Insta360

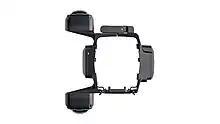
Insta360 Sphere

Launched in March 2023, Insta360 Flow is an AI-tracking smartphone stabilizer. In July 2024, Insta360 introduced Insta360 Flow Pro, the next gimbal in the Insta360 Flow product line. It is the first gimbal to integrate Apple's subject-tracking DockKit technology, allowing users to track with the iPhone's native camera app and over 200 third-party iOS apps.